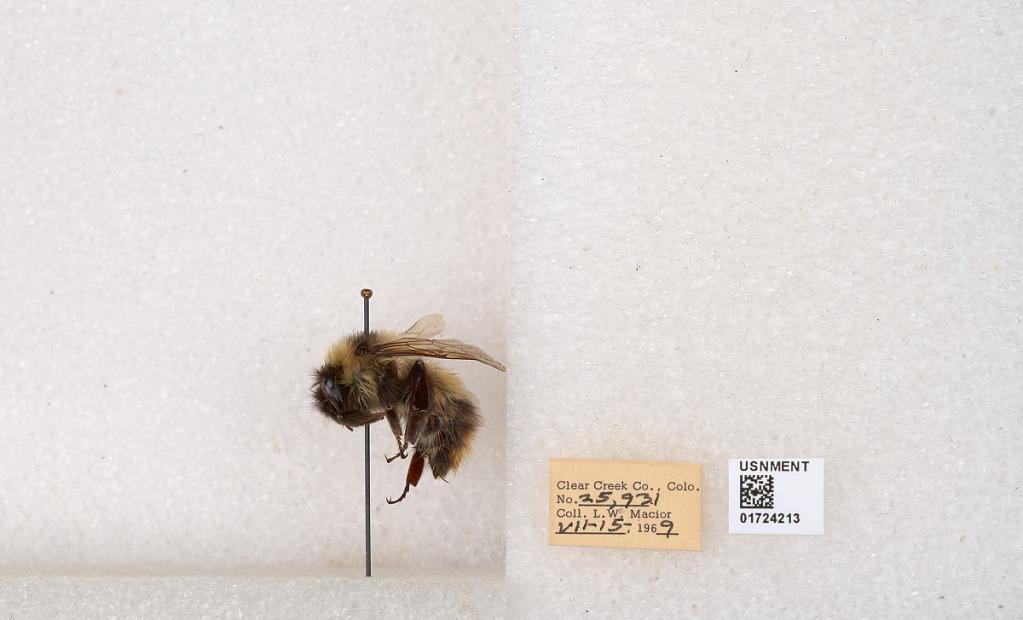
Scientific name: Bombus kirbyellus
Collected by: L. Macior
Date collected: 1969-7-15
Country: United States
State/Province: Colorado
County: Clear Creek
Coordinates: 39.6891, -105.644